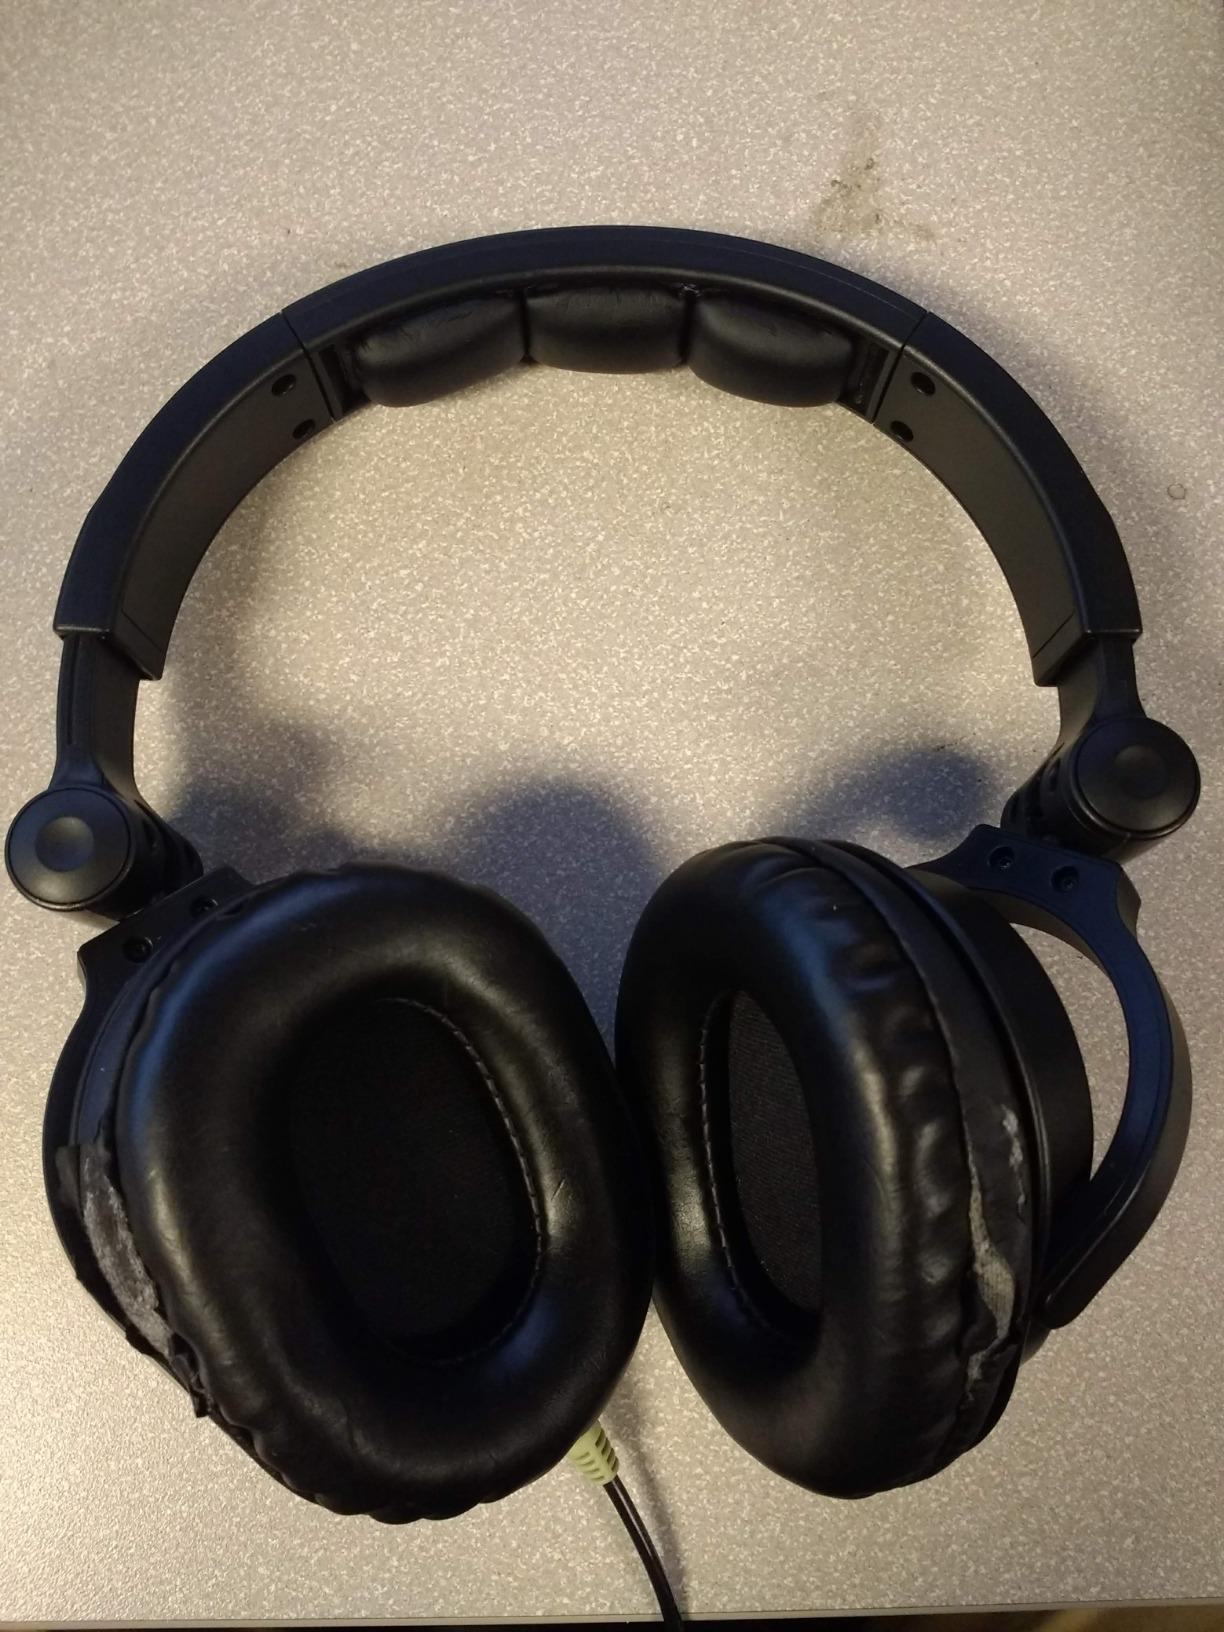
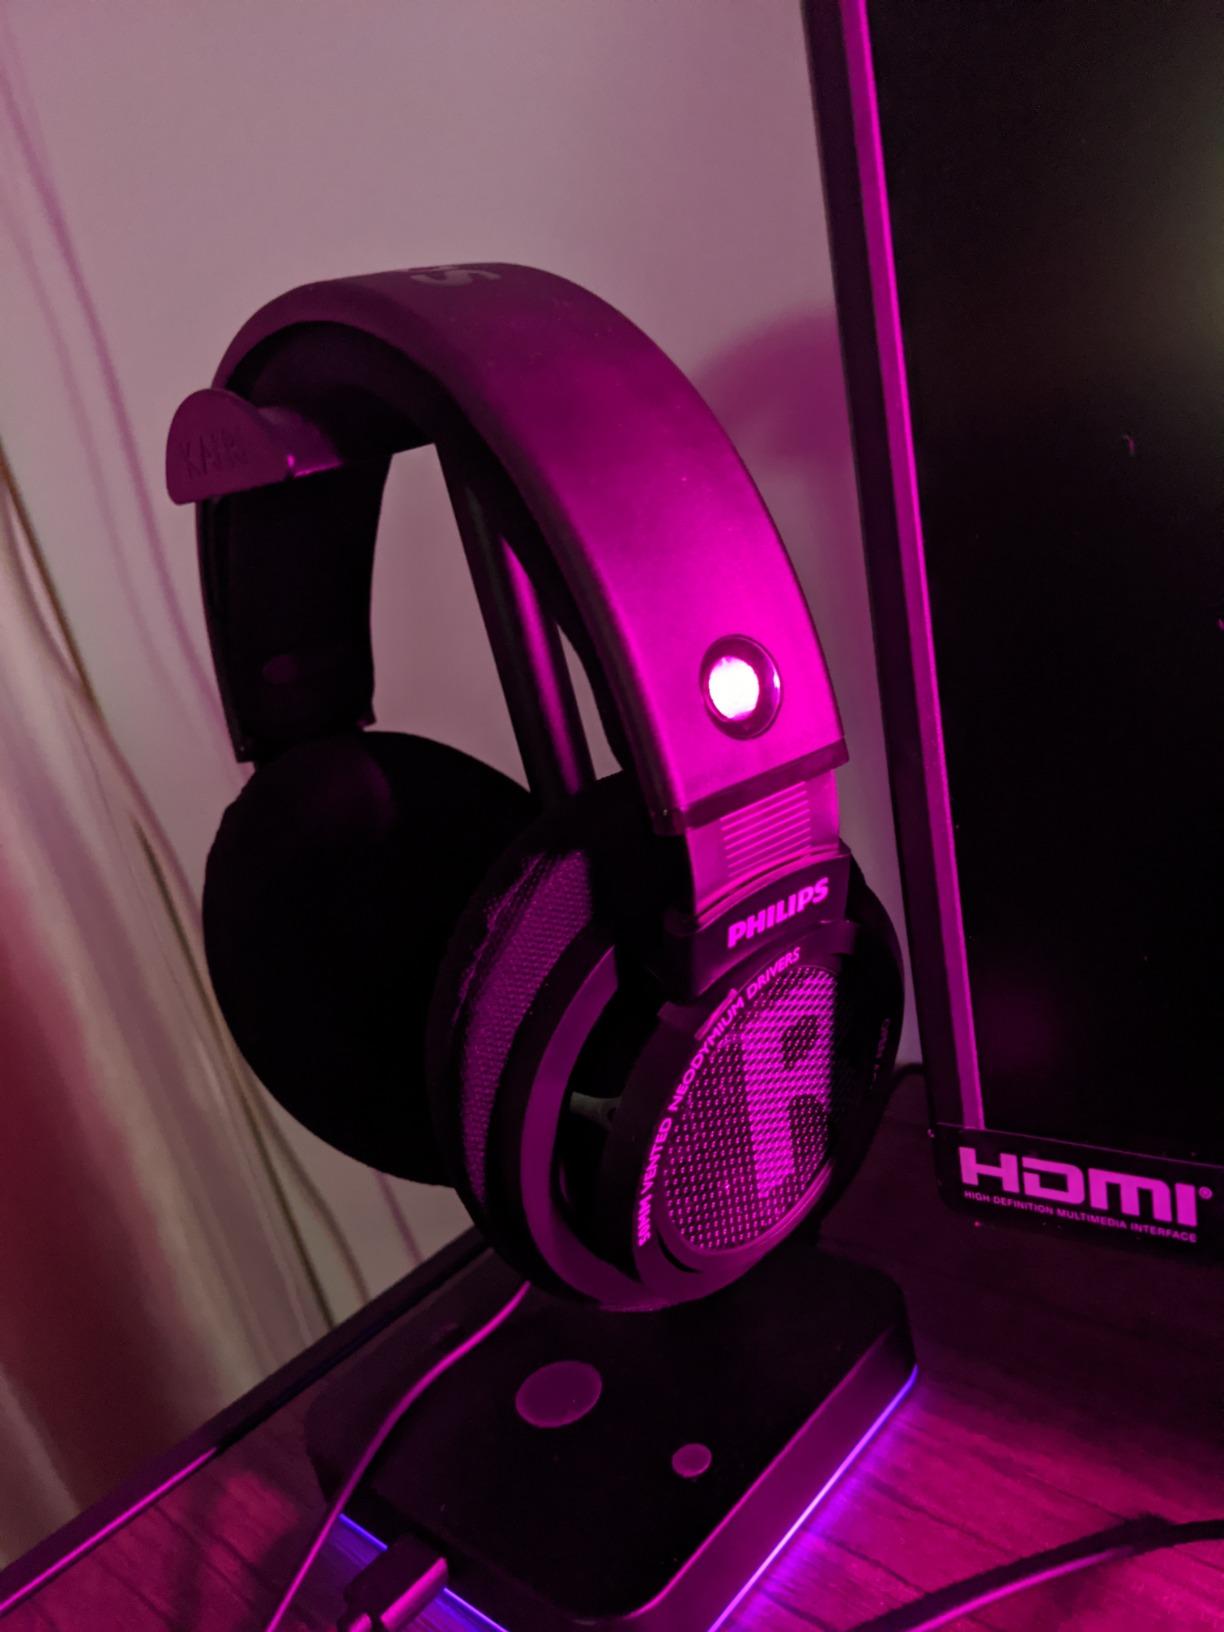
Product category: headphones
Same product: no